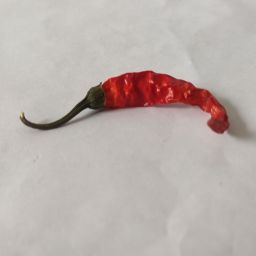
Crop: Chile Pepper
Quality: Dried